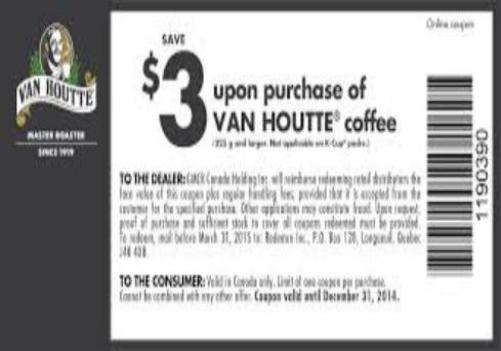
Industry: Food